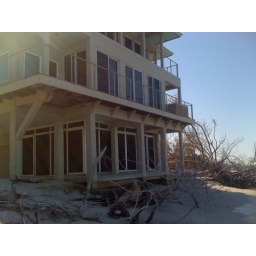
Storms wiped out the beach around this house